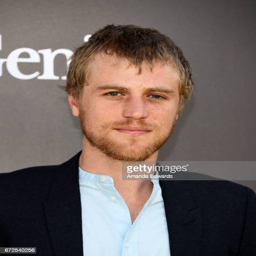
actor arrives at the premiere